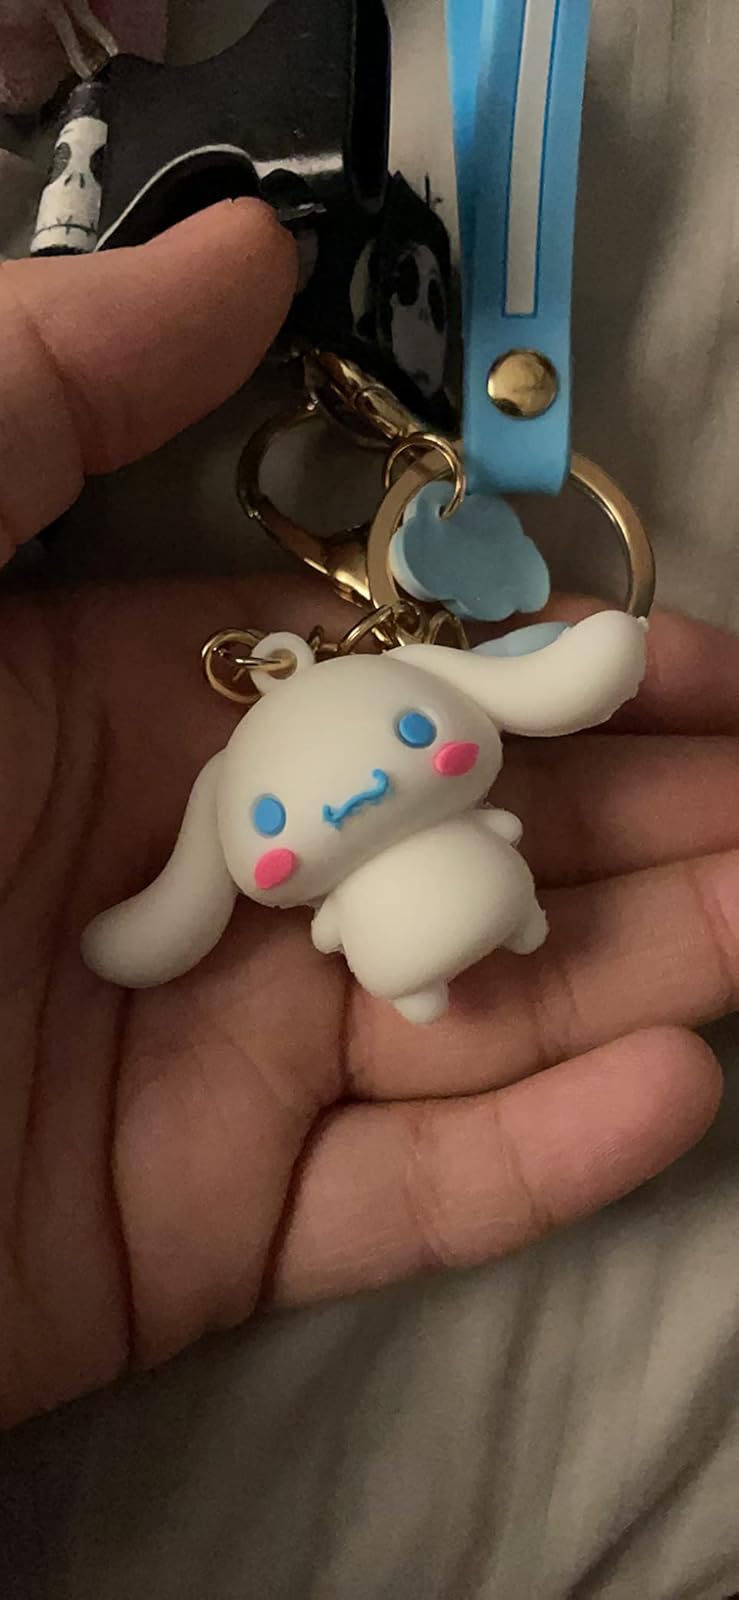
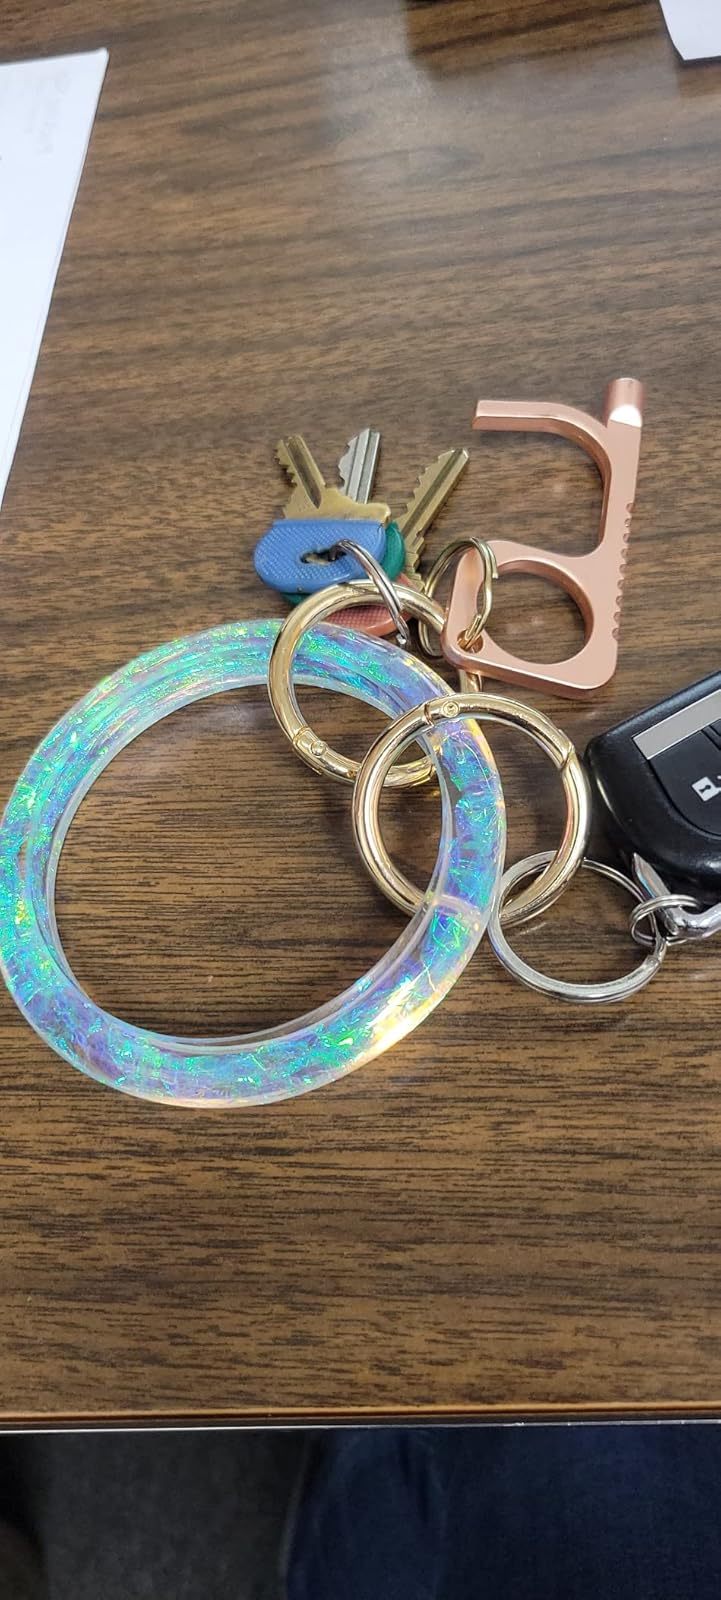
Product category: accessories_keychain
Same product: no